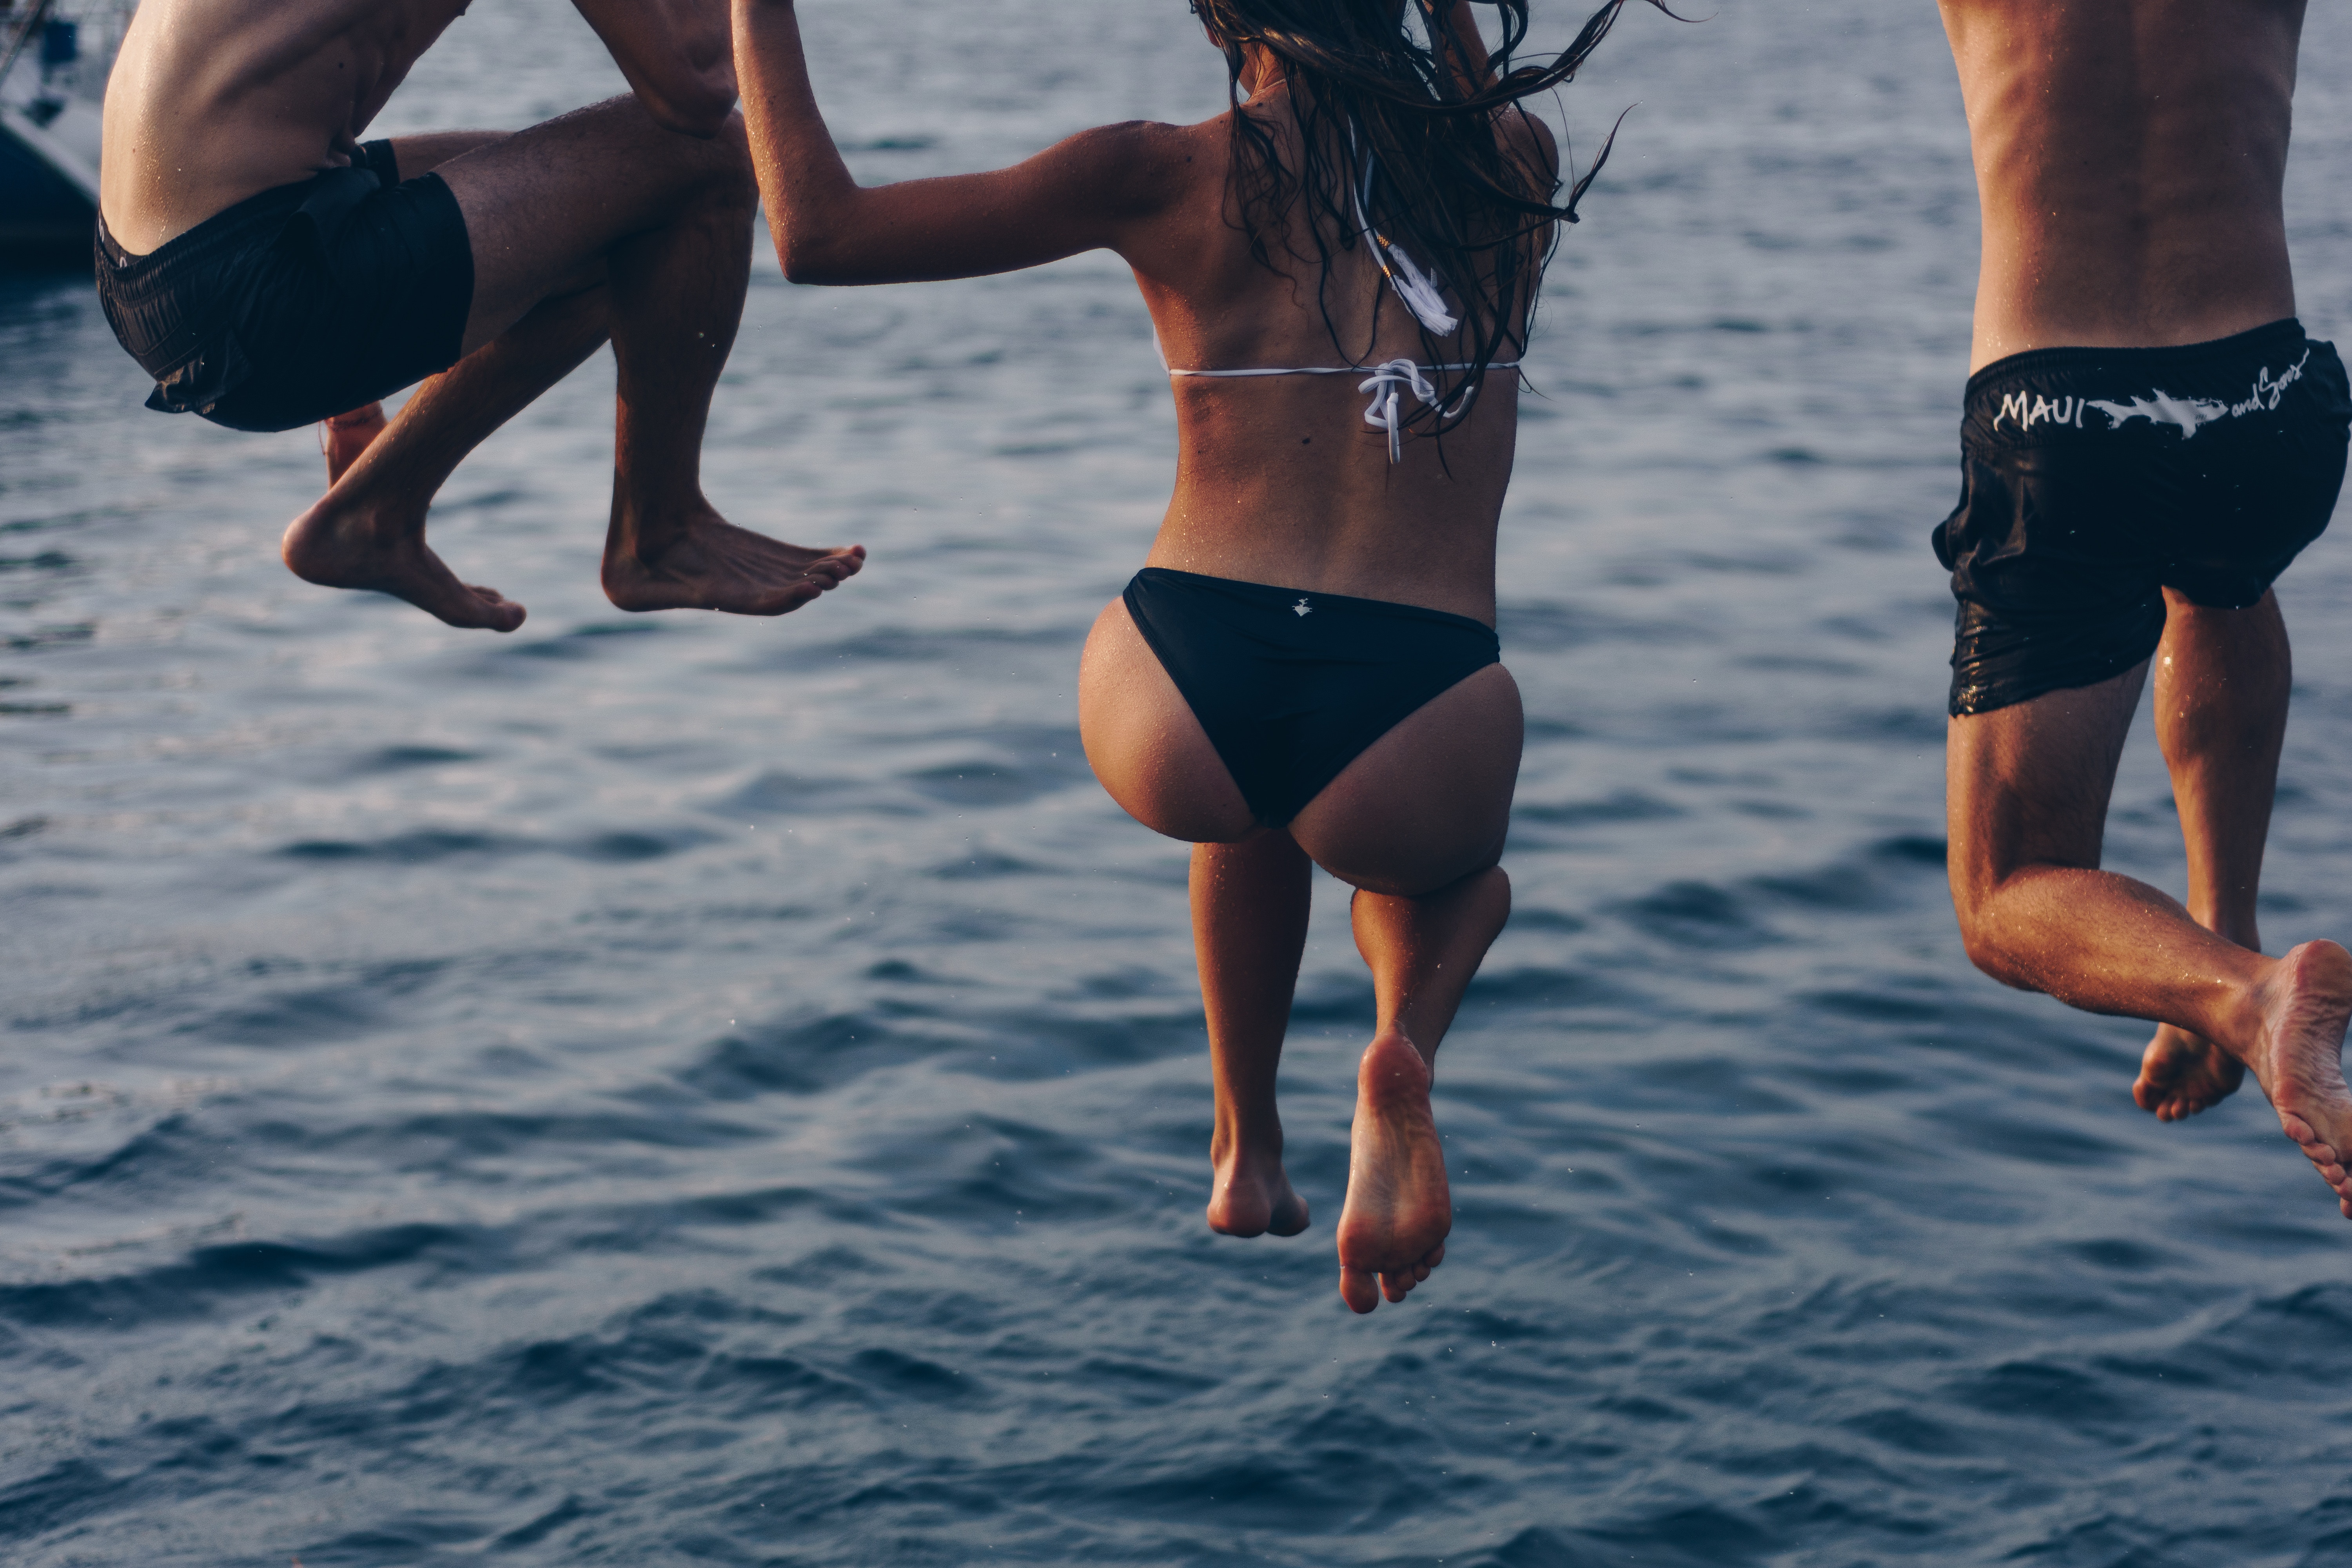
beach, sea, water, girl, summer, vacation, male, recreation, diving, leg, leisure, muscle, swimwear, race, competition, fun, sports, shorts, barechestedness, endurance sports, competition event, personal protective equipment